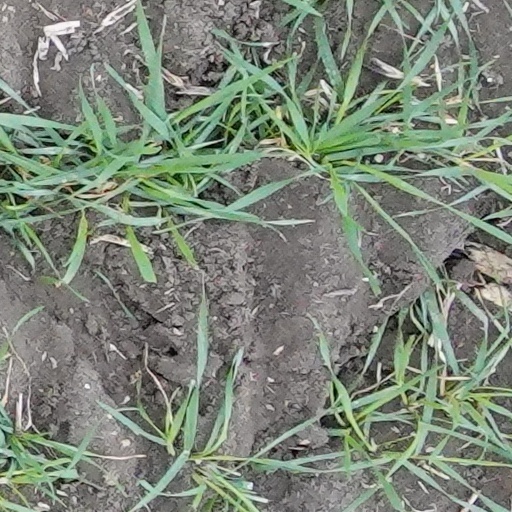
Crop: wheat